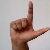
The image shows a hand gesture representing the letter 'L' in Indian Sign Language.